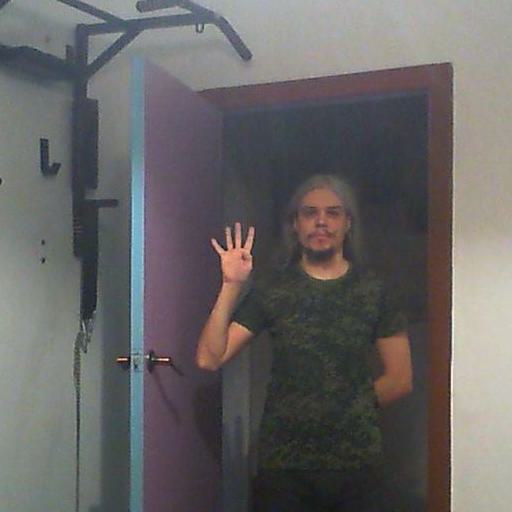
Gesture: four